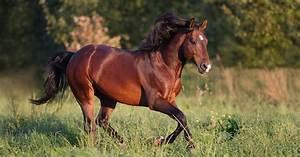
horse